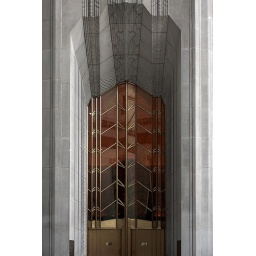
a door in the wall